Origins of agriculture in West Asia

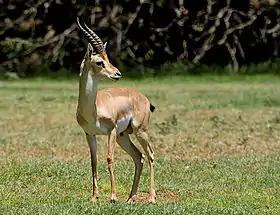
The mountain gazelle ("Gazella gazella"), is the animal most hunted by Natoufian communities in the Levant, which may have been the subject of unsuccessful attempts at domestication.

At the northern and eastern ends are several high areas, with the presence of the Taurus-Zagros arc mountain ranges, home to elevated regions that are for many if not homes at least regions that actively participated in the success of the Neolithic way of life.